Battle of Norfolk

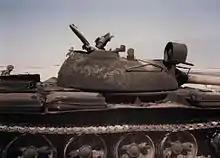
An Iraqi Republican Guard T-55 tank destroyed by Task Force 1-41 Infantry during the 1st Gulf War, February 1991.

The 1st Infantry Division's Task Force 2-16 Infantry cleared four lanes simultaneously through an enemy fortified trench system while inflicting heavy casualties. Task Force 2-16 continued the attack clearing over 13 miles of entrenched enemy positions resulting in the capture and destruction of numerous enemy vehicles, equipment, personnel and command bunkers.